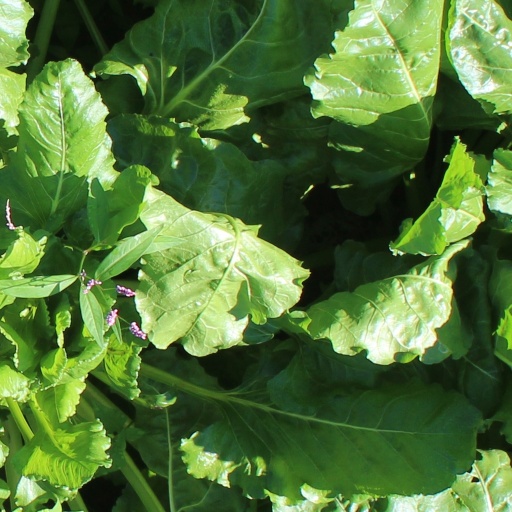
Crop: sugar beet